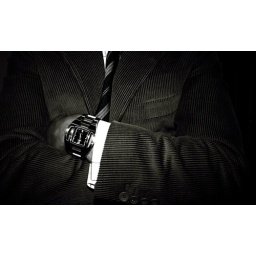
light experiment - 25w ultra white globe encased in a rectangular box below the camera